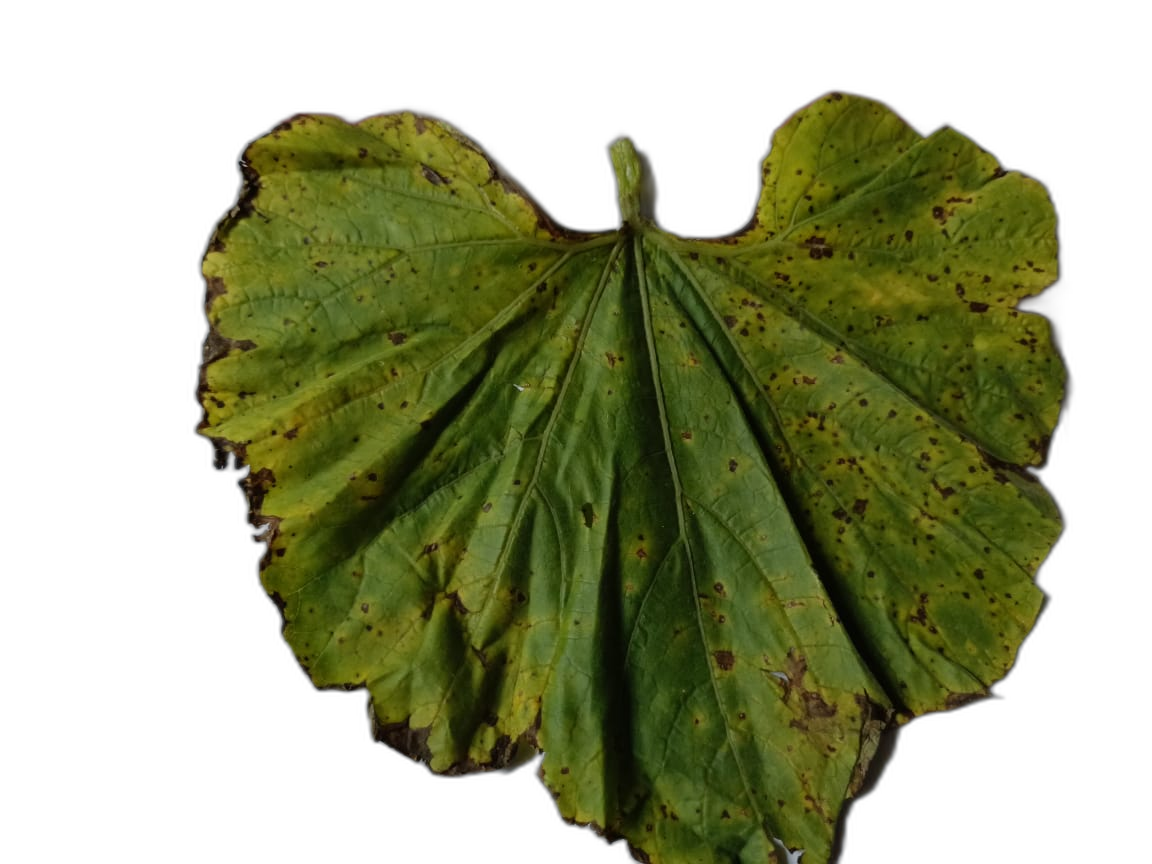
Crop: Bottle Gourd
Label: Anthracnose